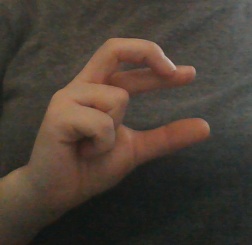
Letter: thal